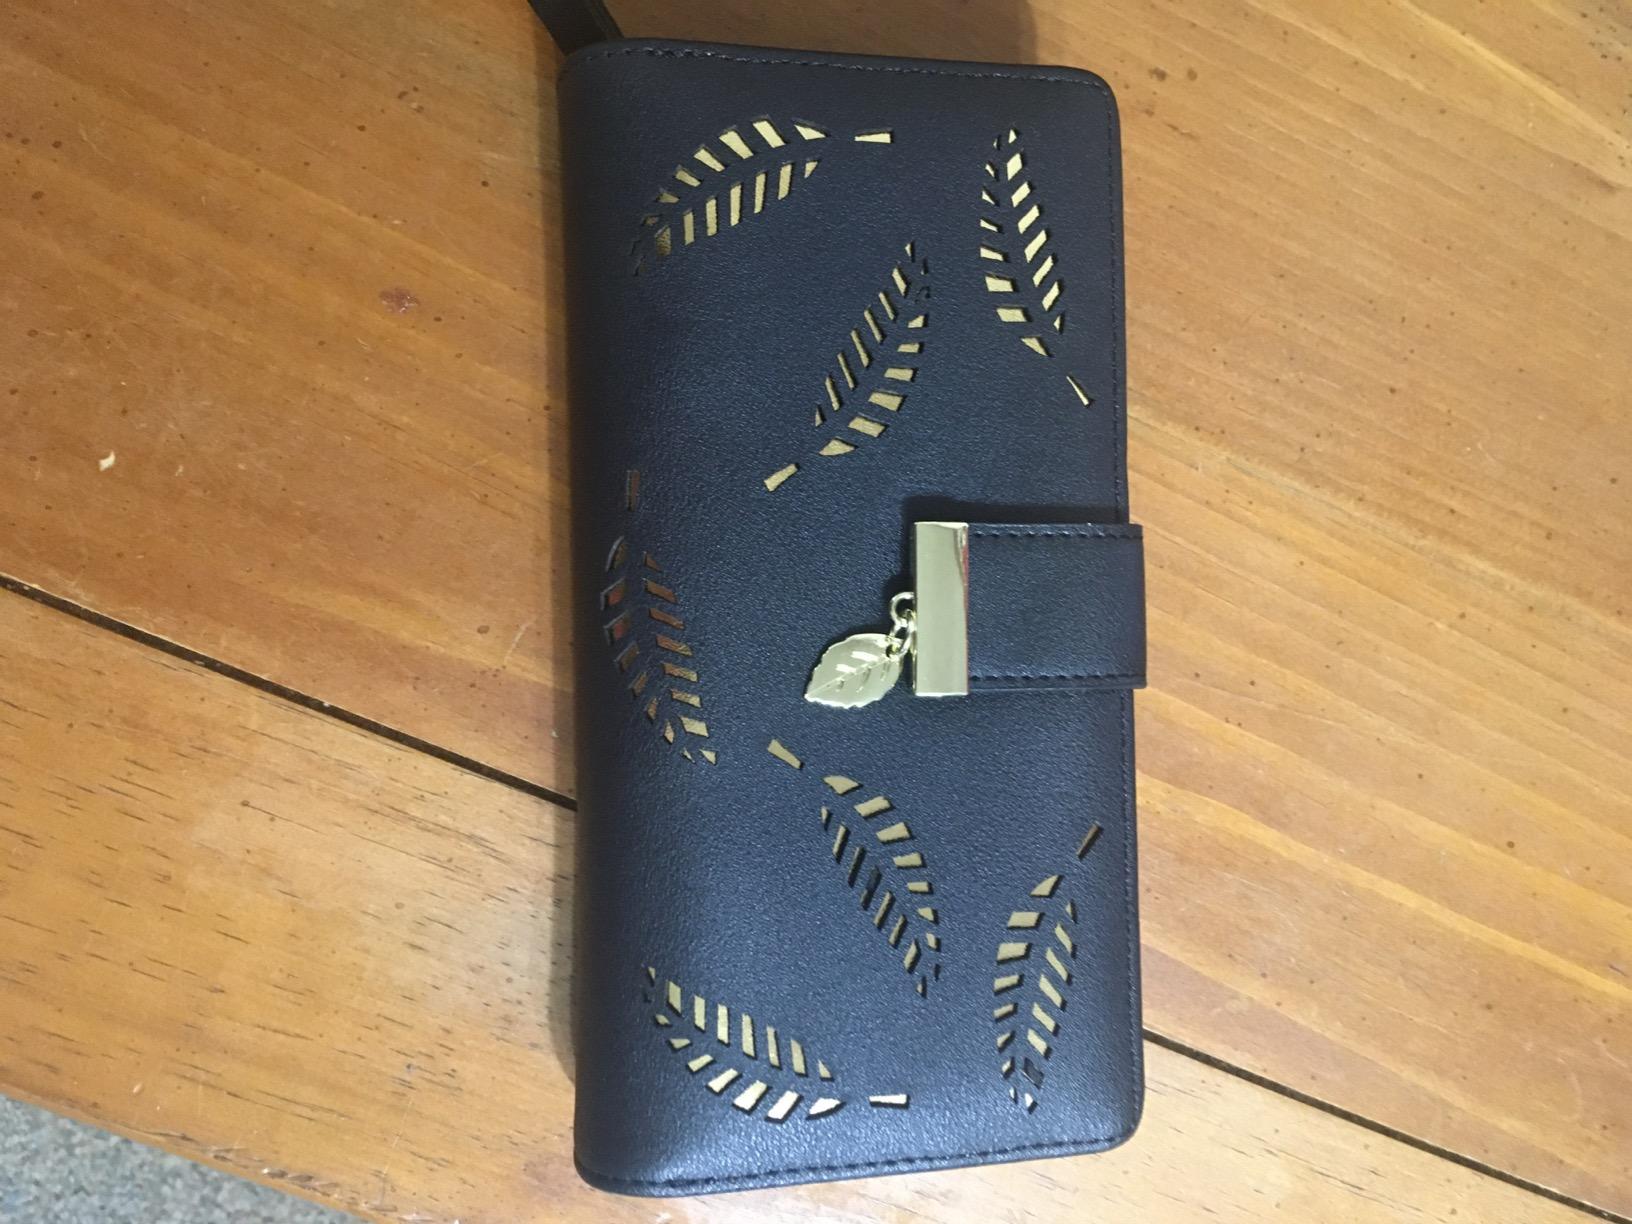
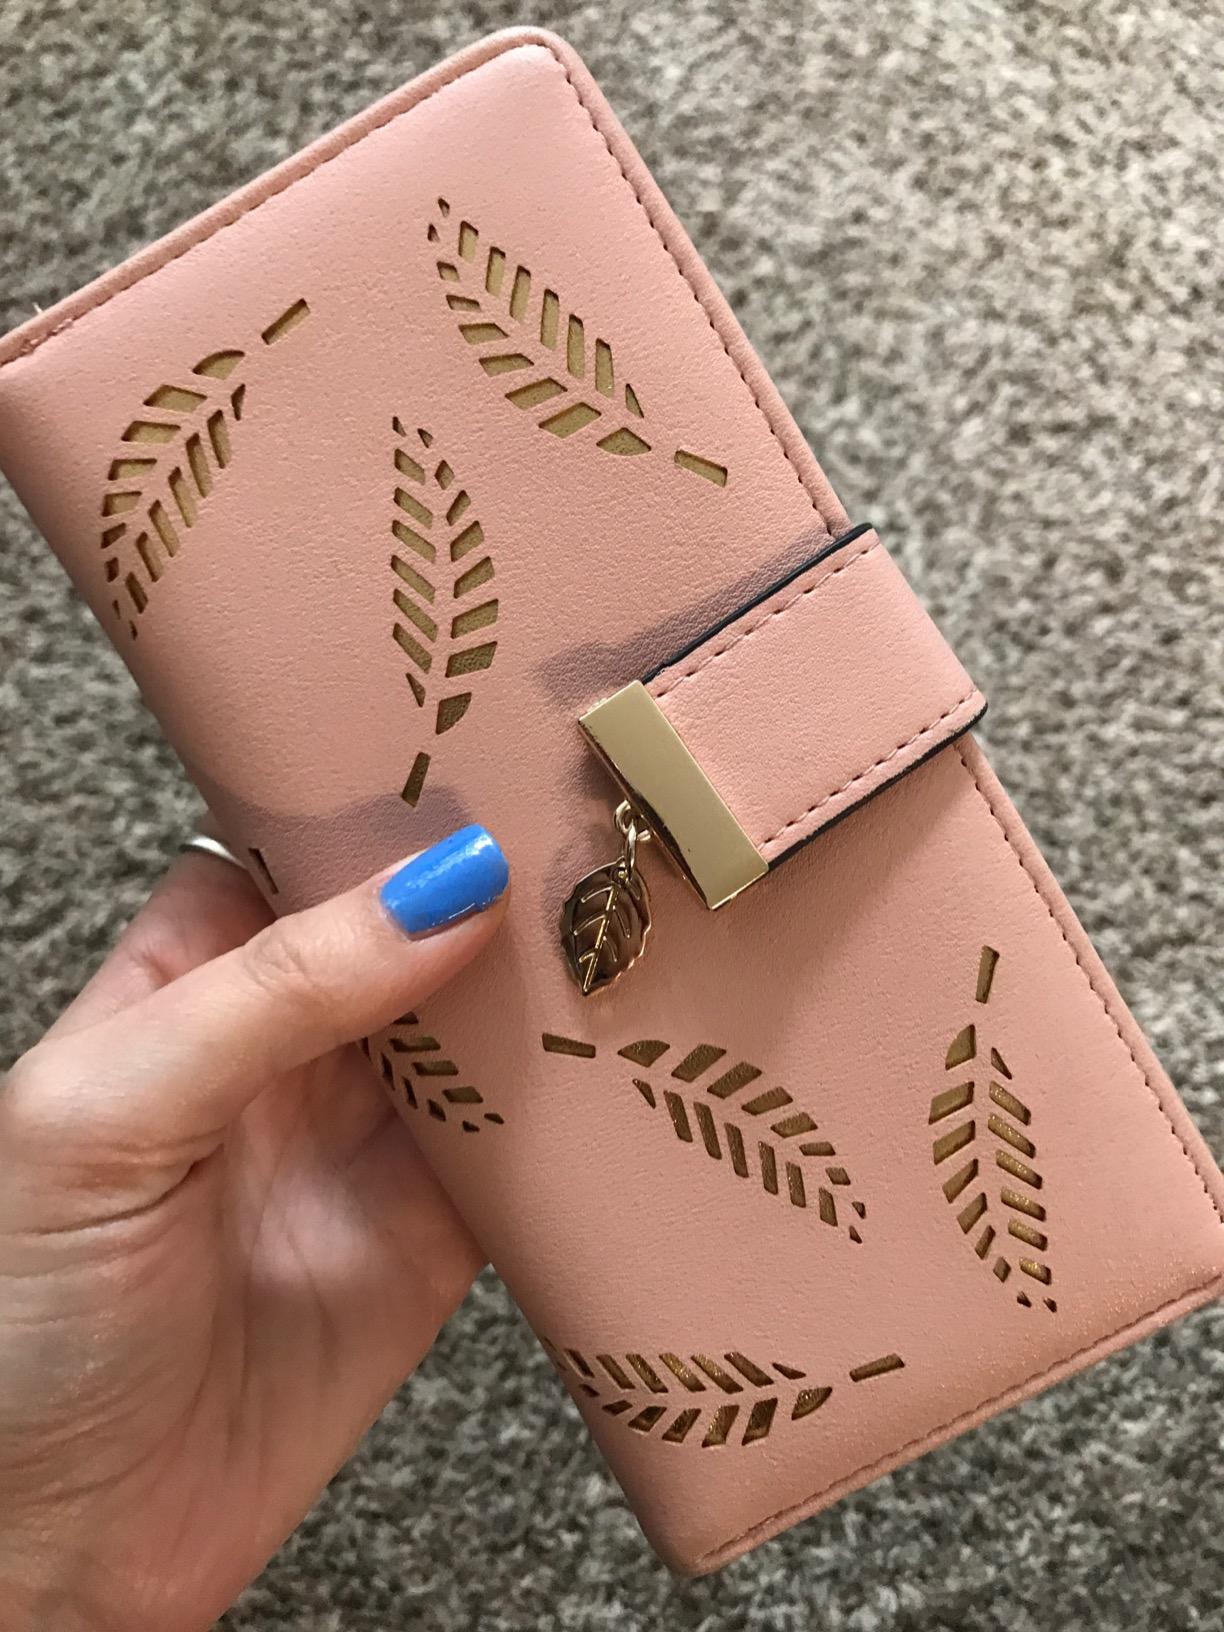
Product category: accessories_handbag
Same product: no